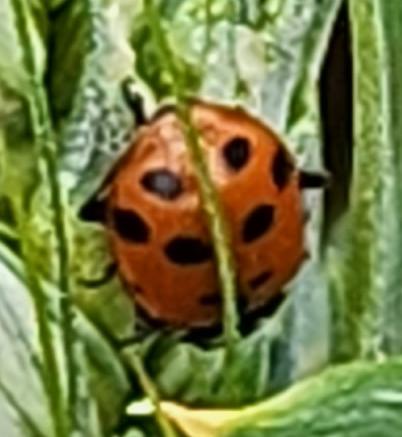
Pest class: predators